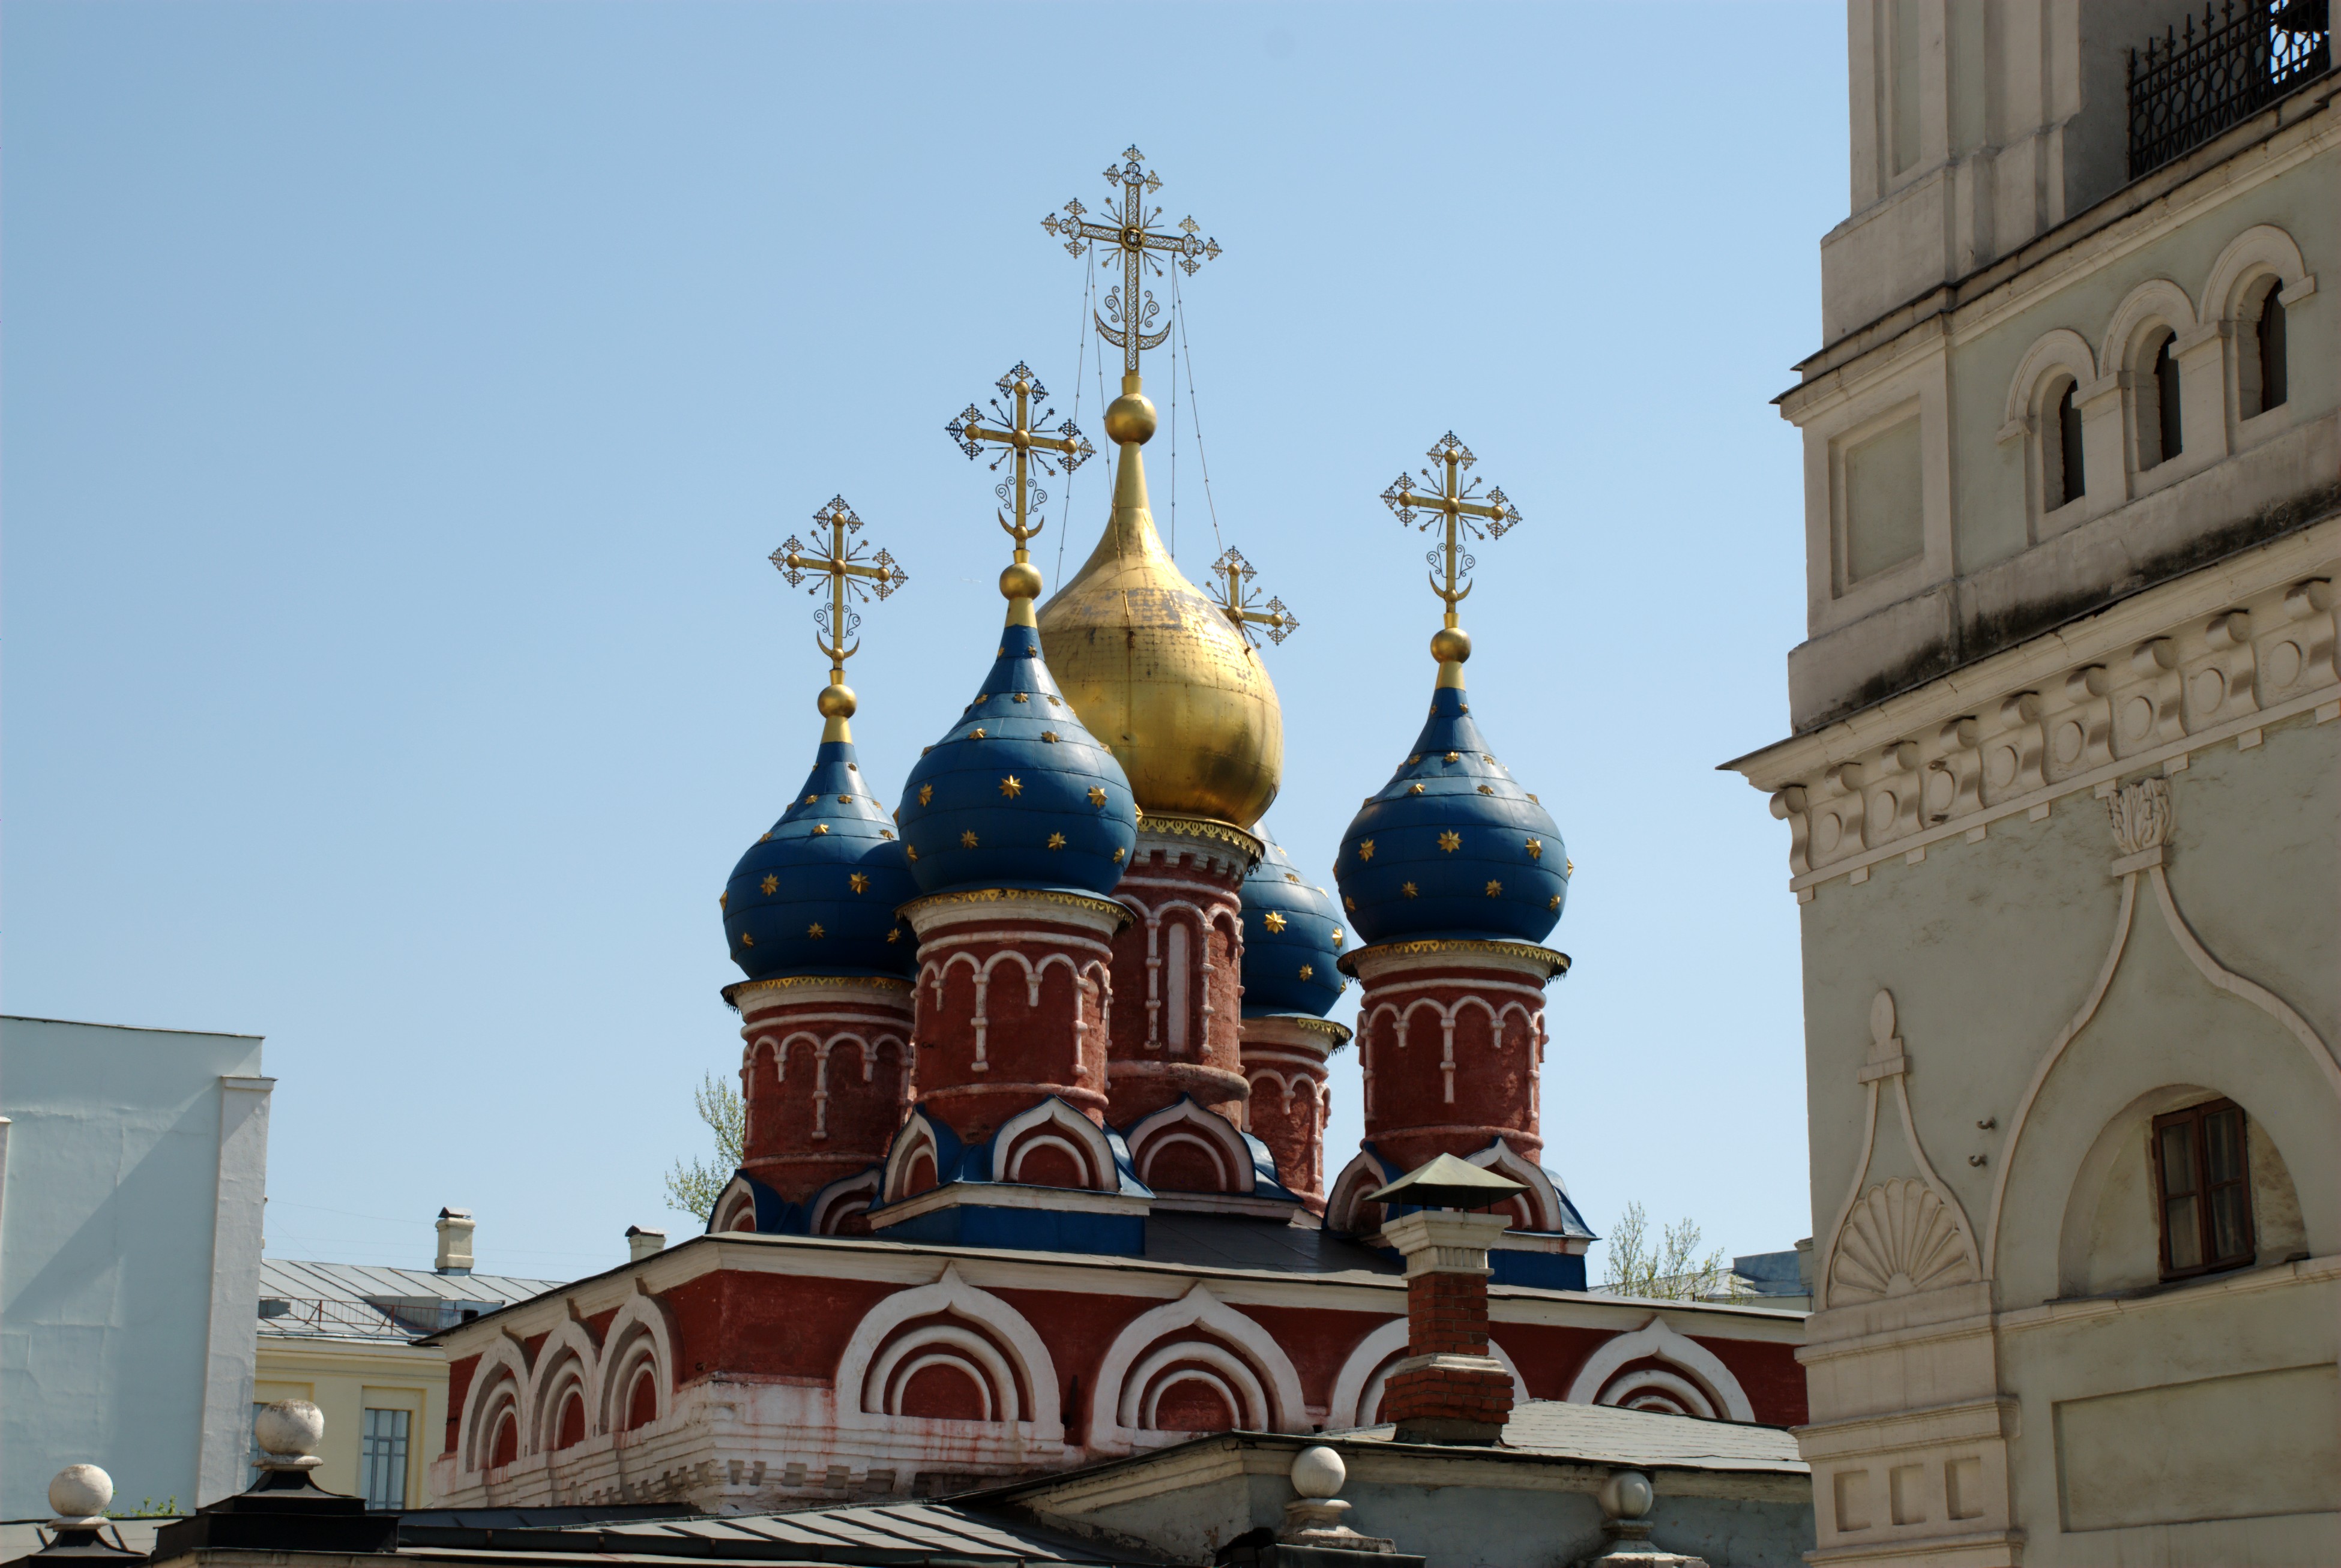
building, city, cityscape, landmark, church, cathedral, nikon, place of worship, cool image, moscow, basilica, dome, russia, d80, cityscapes, flickrdiamond, moskau, nikond80, moscou